Kawakawa railway station

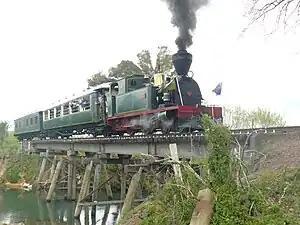
BoIVR's "Gabriel" on Bridge 5

Coal was discovered at Kawakawa in 1864. In 1867 local politician, John McLeod, raised enough to start the mine, but was short of capital, so a toll on each ton of coal paid for Robert Martin & Co to build a gauge, horse-drawn tramway to Marsh's wharf and boat shed, on the Kawakawa River at Taumarere; Marsh Brown was a local rangatira and it was later called Derrick wharf. From there a steam tug, "Waiomio", towed 6 barges to deeper water, where ships could be loaded with coal (in 1893 the barges were sold to Ngunguru Coal Mine). Wagons and a mile of the tramway with iron rails came from the Auckland & Drury railway and the rest ran on rails made of local kahikatea. In October 1867 about 60 men were building the tramway,"" which opened on 26 December 1867 and was completed on 16 January 1868, In 1868 the tramway and mine were transferred to Bay of Islands Coal Company (BoICC), which McLeod set up. By December 1870 Martin was again working on the tramway, raising, ballasting, and extending it."" Horses and the wooden rails were replaced on 28 January 1871, by the first steam engine to run in the North Island. By 1873 the easy seams had been worked out and others were being sought.